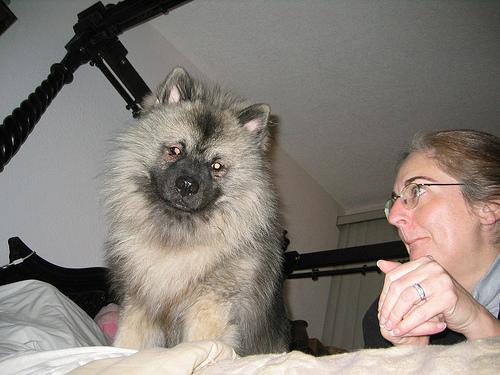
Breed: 223-n000092-keeshond